Virtual reality applications

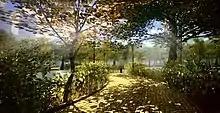
Immersive VR environment, used to motivate senior citizens to exercise regularly, by driving along the path and exploring the nature surroundings.

Immersive VR can motivate exercise with challenged sedentary users, applicable in rehabilitation centers or senior citizen homes, increasing users' quality of life and independence through increased physical activity. In particular, some companies and researchers are adapting VR for fitness, motivating physical therapy or exercise, either by contextualizing, like biking through VR-based experiences (see right image), or by using gamification to encourage exercise. Immersive VR has also been shown useful for acute pain management, on the theory that it may distract people, reducing their experience of pain.